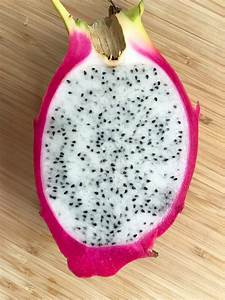
Label: Dragonfruit